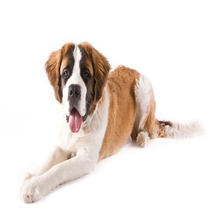
Species: dog
Breed: saint bernard